Svetlana Druzhinina

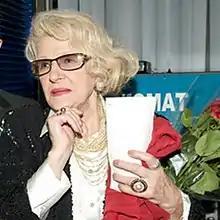
Svetlana Druzhinina (2009)

Svetlana Sergeevna Druzhinina (born 16 December 1935 in Moscow) is a Soviet and Russian actress, film director, screenwriter and film producer. She is best known for directing the Gardes-Marines trilogy consisting of "Gardes-Marines, ahead!", "Viva Gardes-Marines!" and "Gardes-Marines-III".